Carolina Barco

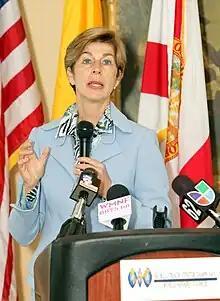
Ambassador Barco speaking before a TradeRoots forum on the US-Colombia Free Trade Agreement.

María Carolina Barco Isakson (born 1951) is a Colombian-American diplomat, who served as Minister of Foreign Affairs of Colombia from 2002 to 2007, and then as Ambassador of Colombia to the United States from 2006 to 2010.